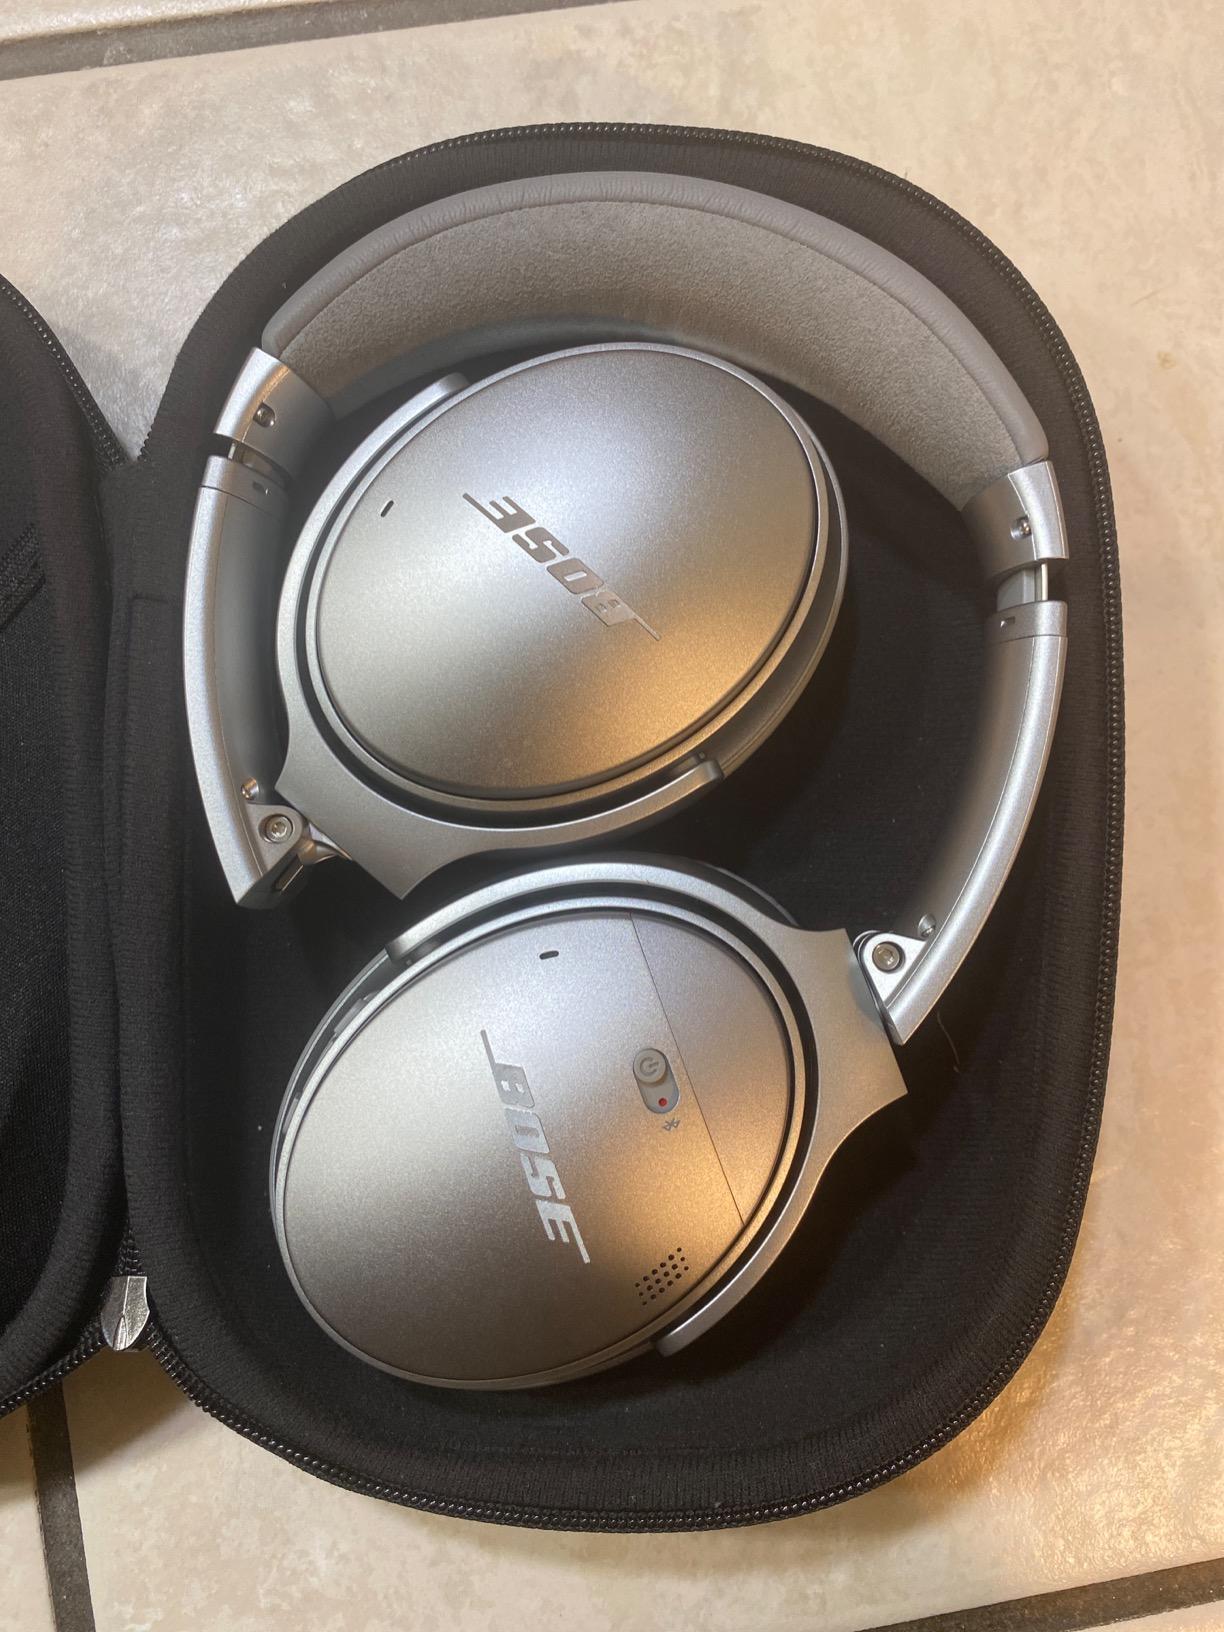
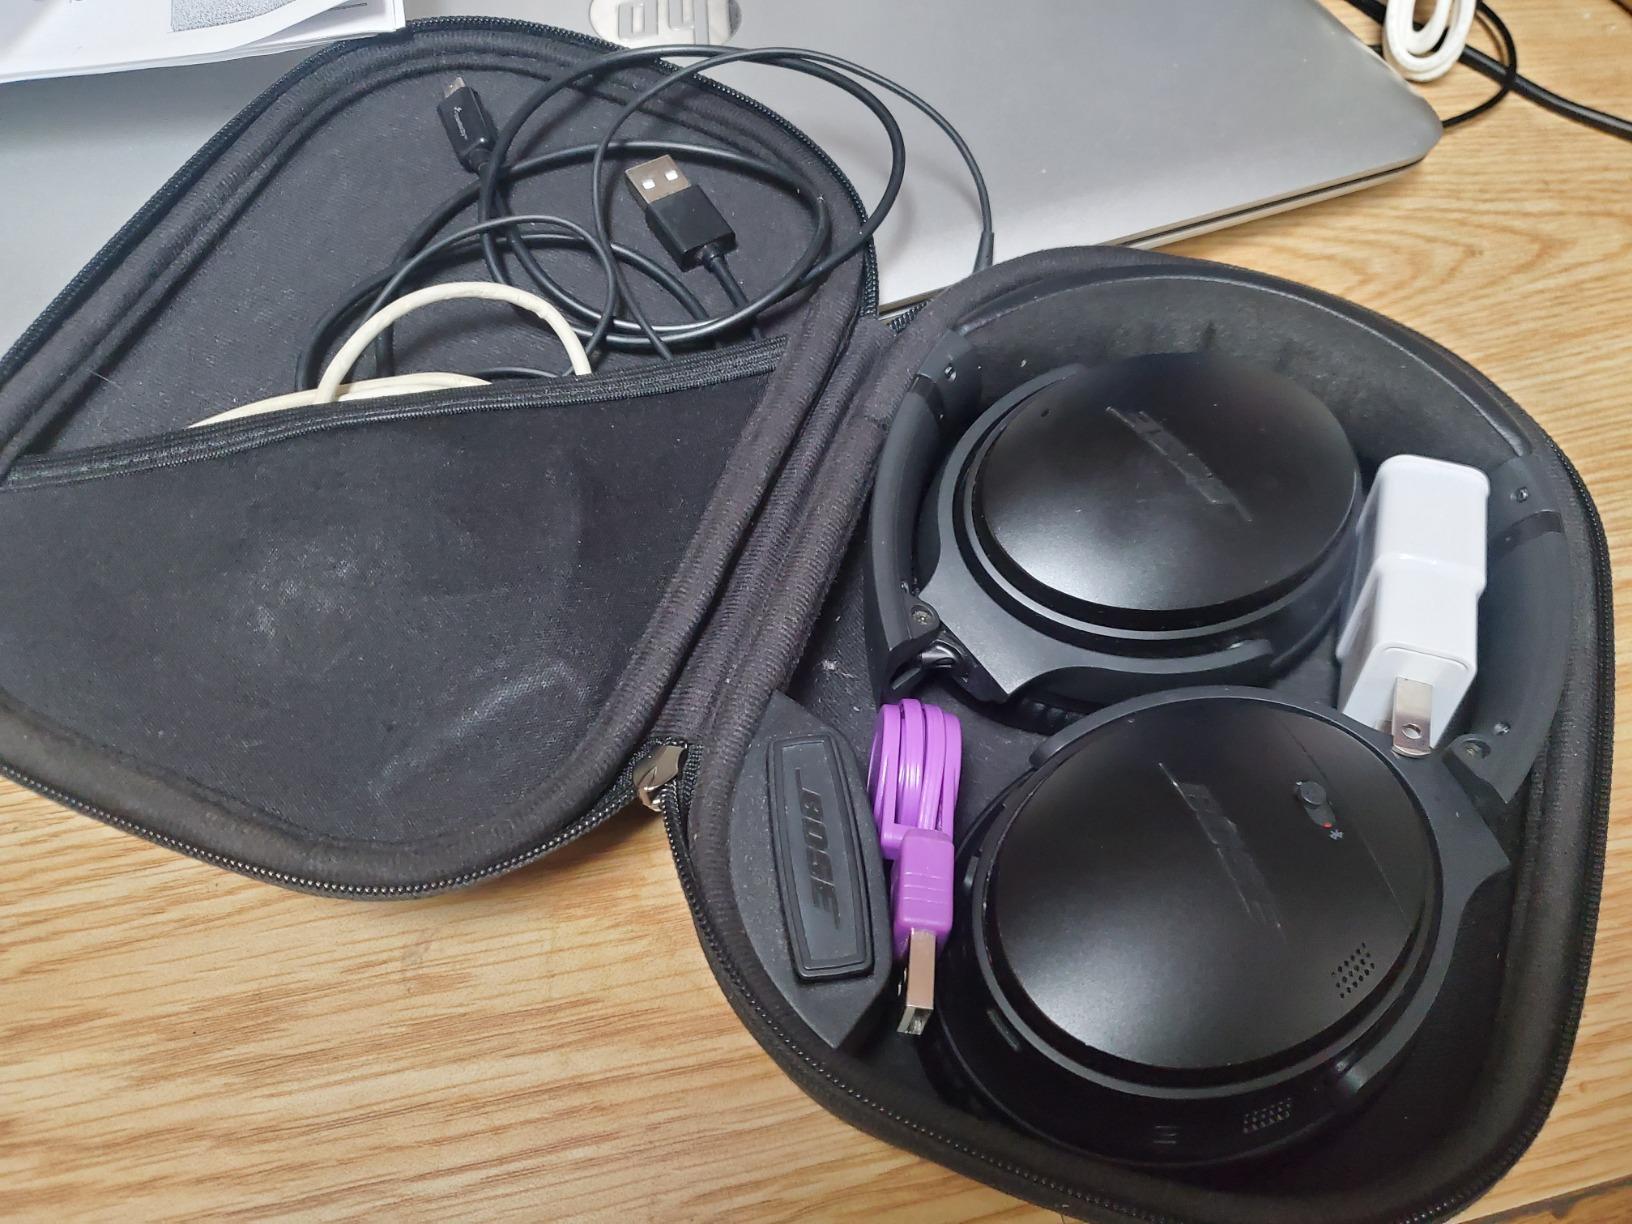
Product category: headphones
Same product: no